Eve Plumb

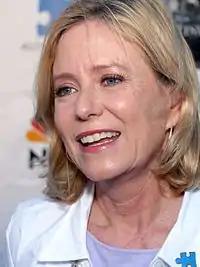
Plumb attending a "Heroes for Autism" event in Hollywood, California, April 2009

In 2001, Plumb appeared on a special Brady-themed edition of the NBC game show "The Weakest Link". In 2004, she was part of the TV Land production "". Plumb appeared on the December 18, 2006, premiere episode of the NBC game show "Identity".